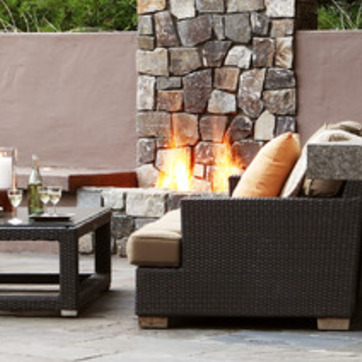
Material: other